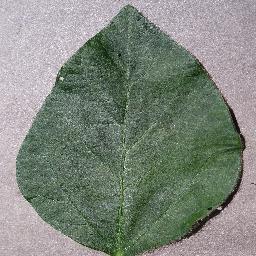
Label: Soybean___healthy